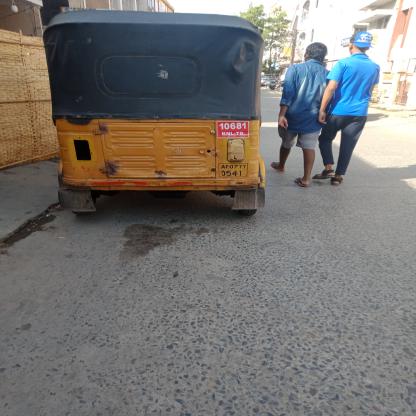
Vehicle type: Auto Rickshaws